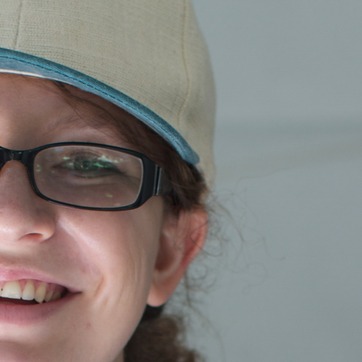
Material: hair